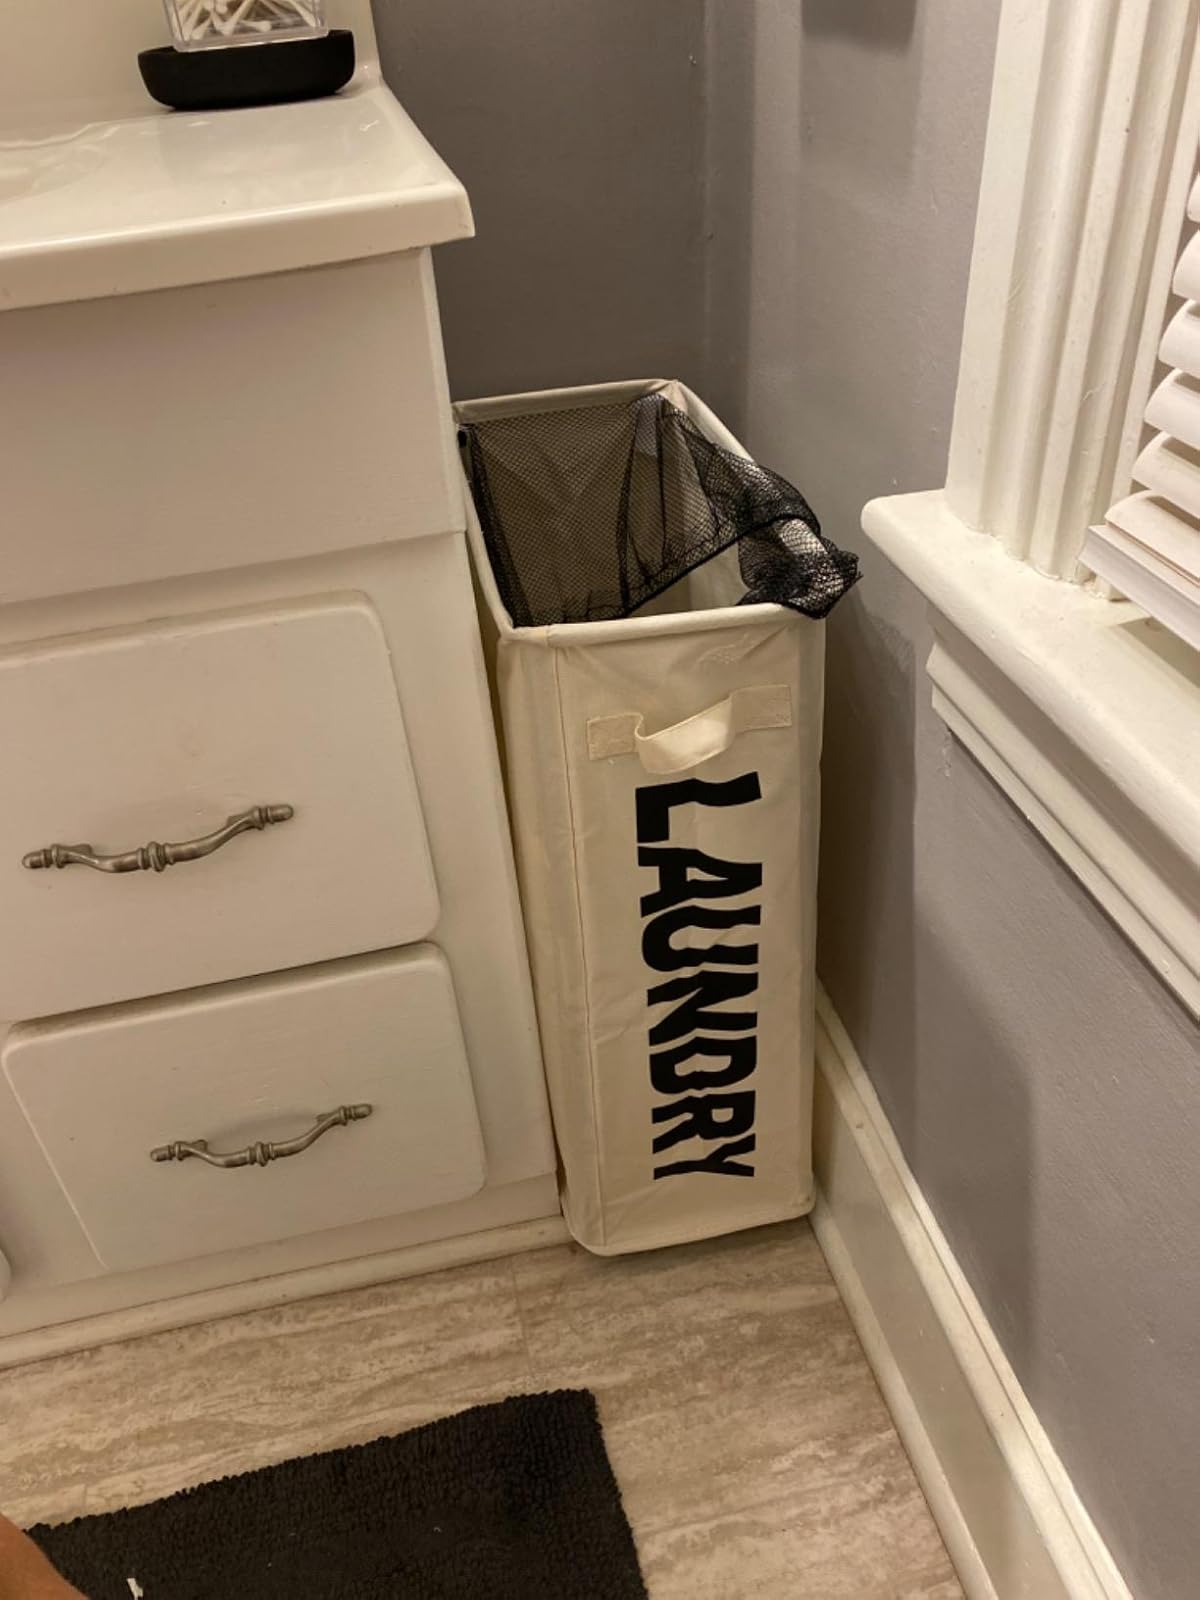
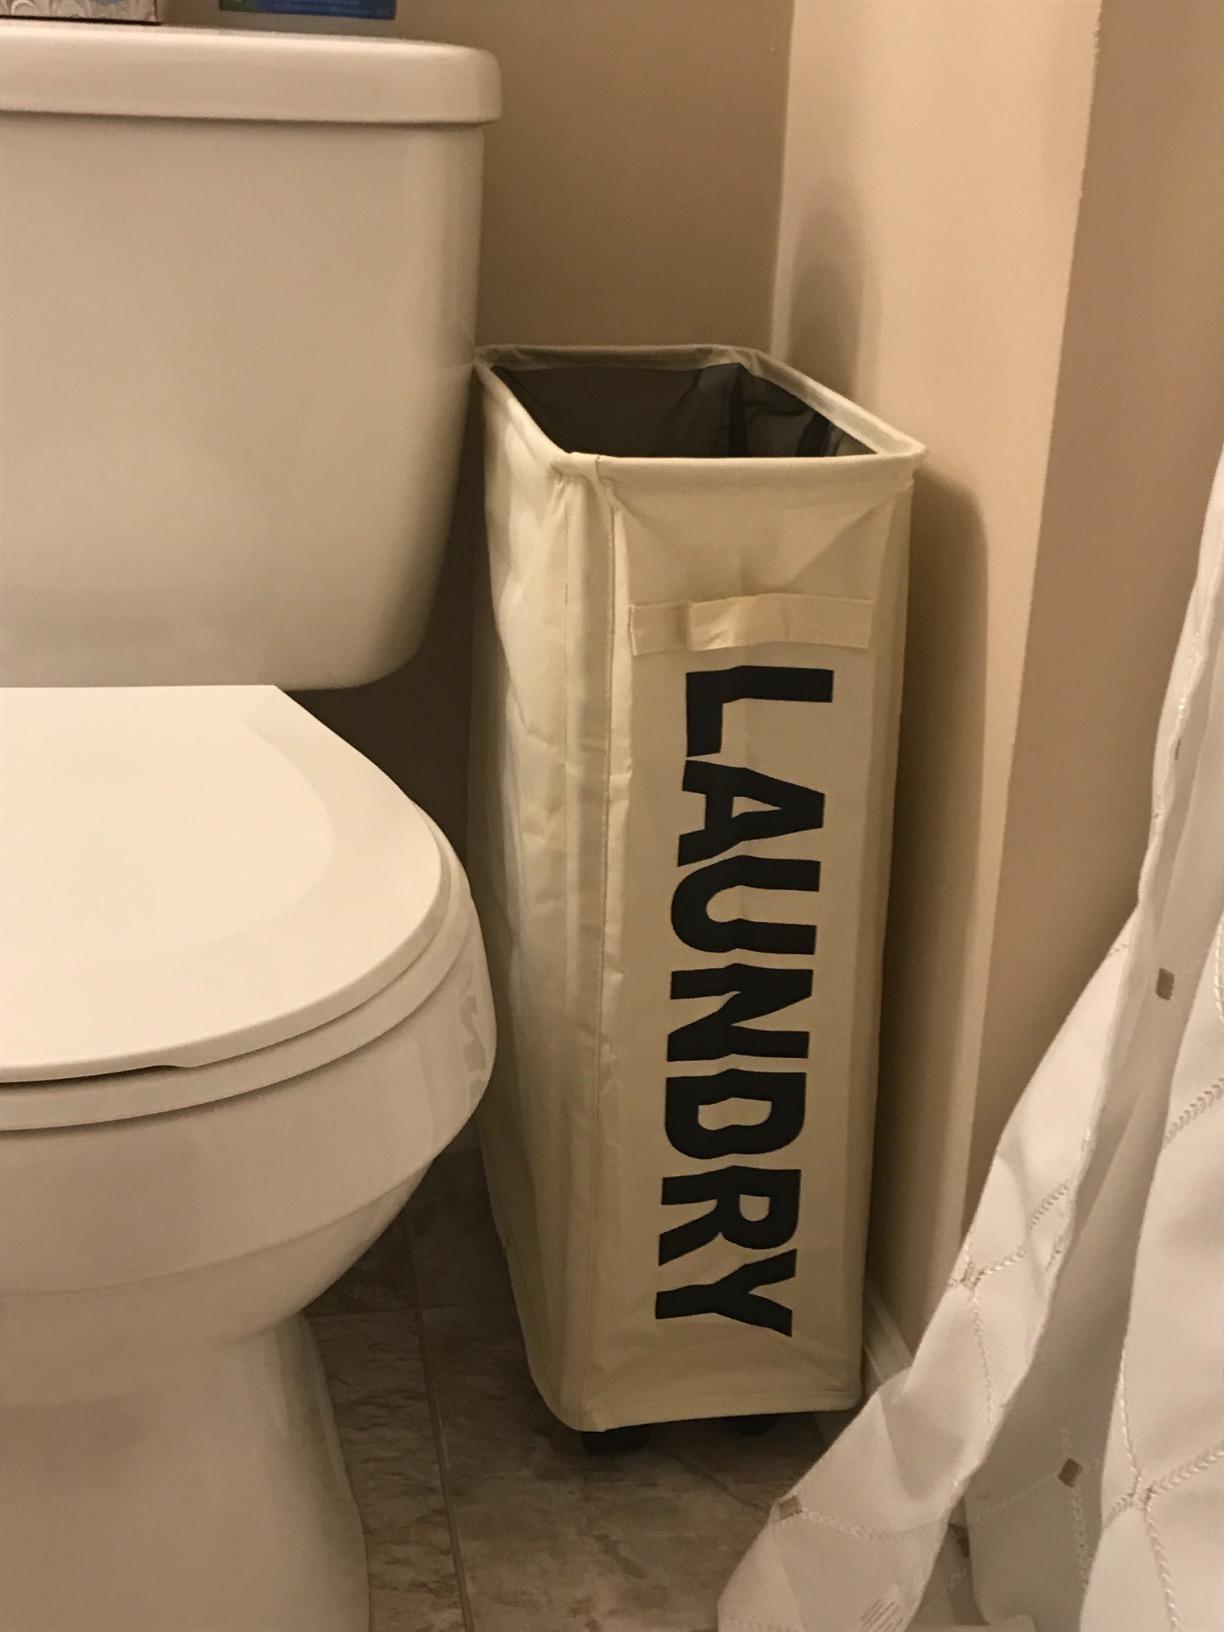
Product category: items_hamper
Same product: yes